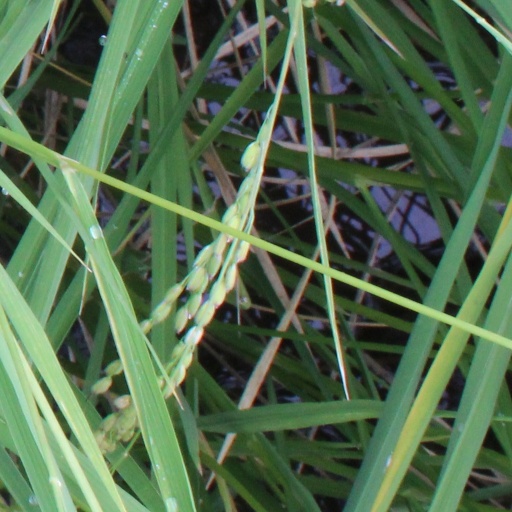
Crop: rice